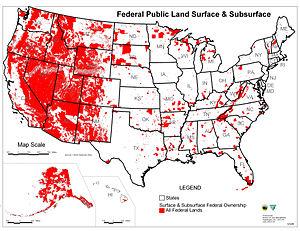
Les terres fédérales sont des terres aux États-Unis dont la propriété est celle du gouvernement fédéral, conformément à l'article IV, section 3, alinéa 2 de la Constitution des États-Unis. La plupart de ces terres sont des espaces protégés au titre de parc national, monument national ou forêt nationale.